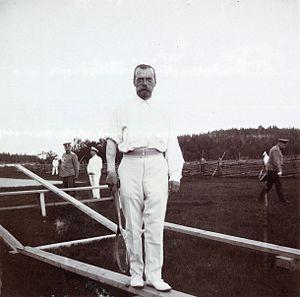
Le voyage de Nicolas II en Orient en 1890-1891 est le Grand Tour du tsarévitch Nicolas Alexandrovitch, futur tsar Nicolas II, qui le mena dans de nombreux sites de l'Eurasie. Il est âgé de 22 ans lors du départ et de 23 ans à son retour de voyage.